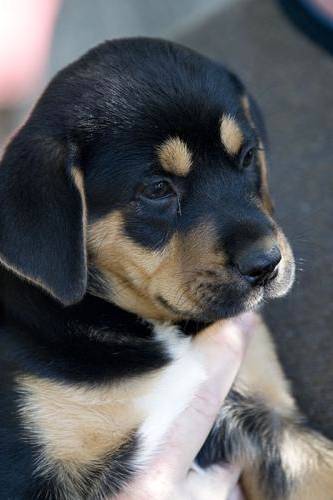
Label: dog